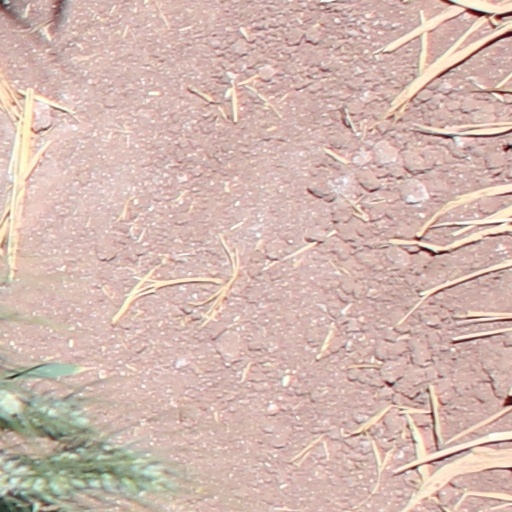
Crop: wheat